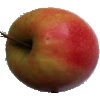
Label: apple_pink_lady